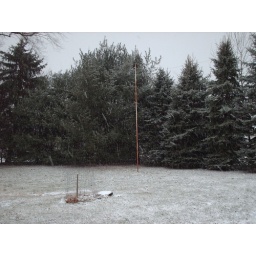
Chinese chestnut patch, rustic pole and pine trees in the snow.